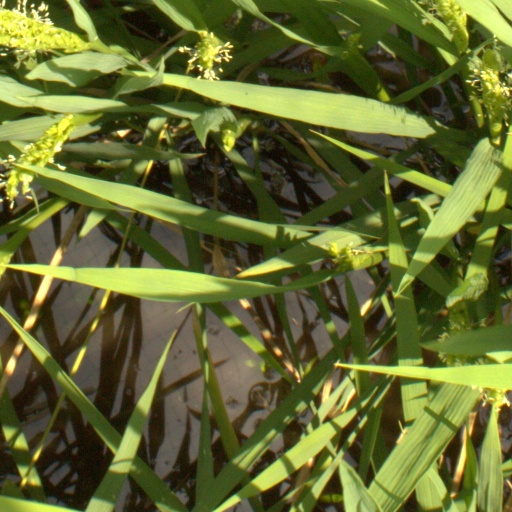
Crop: rice